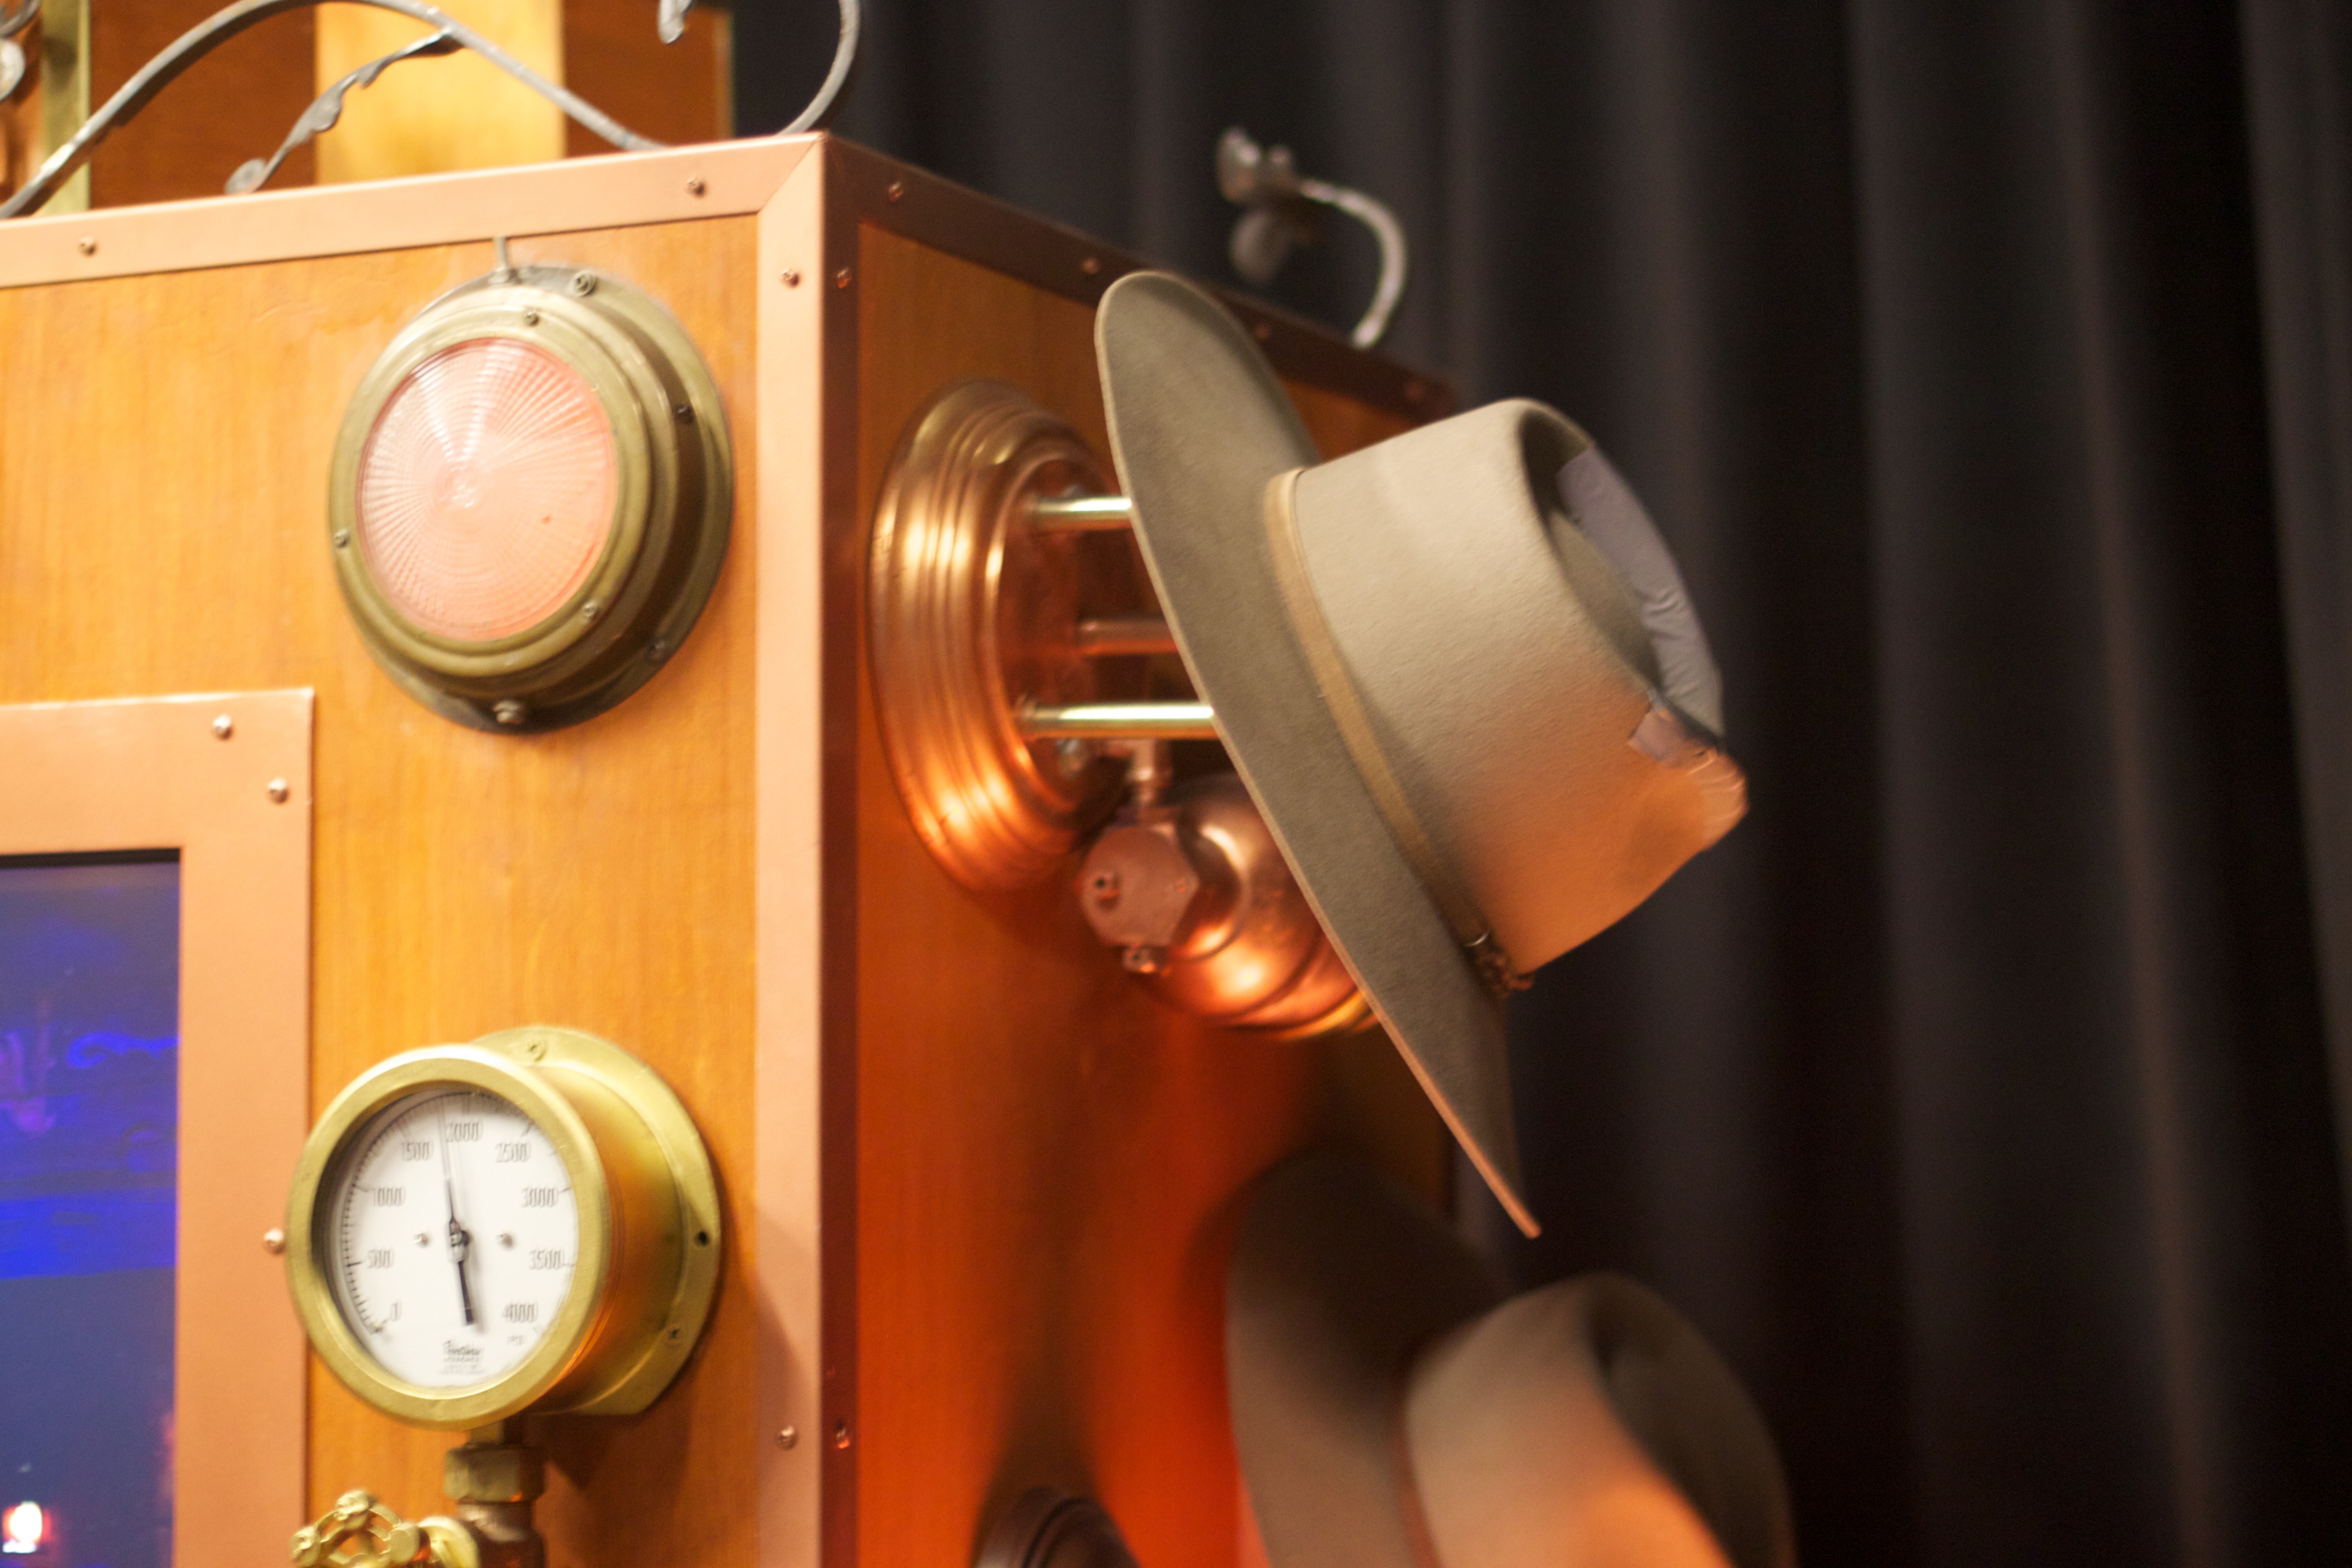
light, guitar, machine, lighting, drum, screenshot, bowed string instrument